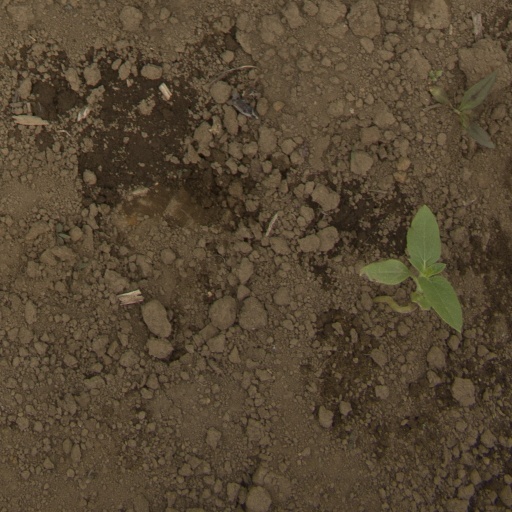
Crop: Jerusalem artichoke